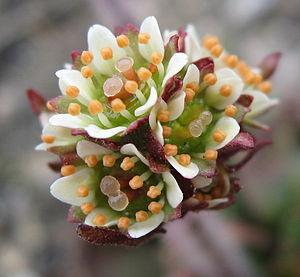
Inflorescence d'une saxifrage des neiges (Saxifraga nivalis), photographiée à Upernavik, au Groenland.
Saxifraga nivalis, communément appelée la saxifrage des neiges, est une espèce de plantes de la famille des Saxifragaceae.